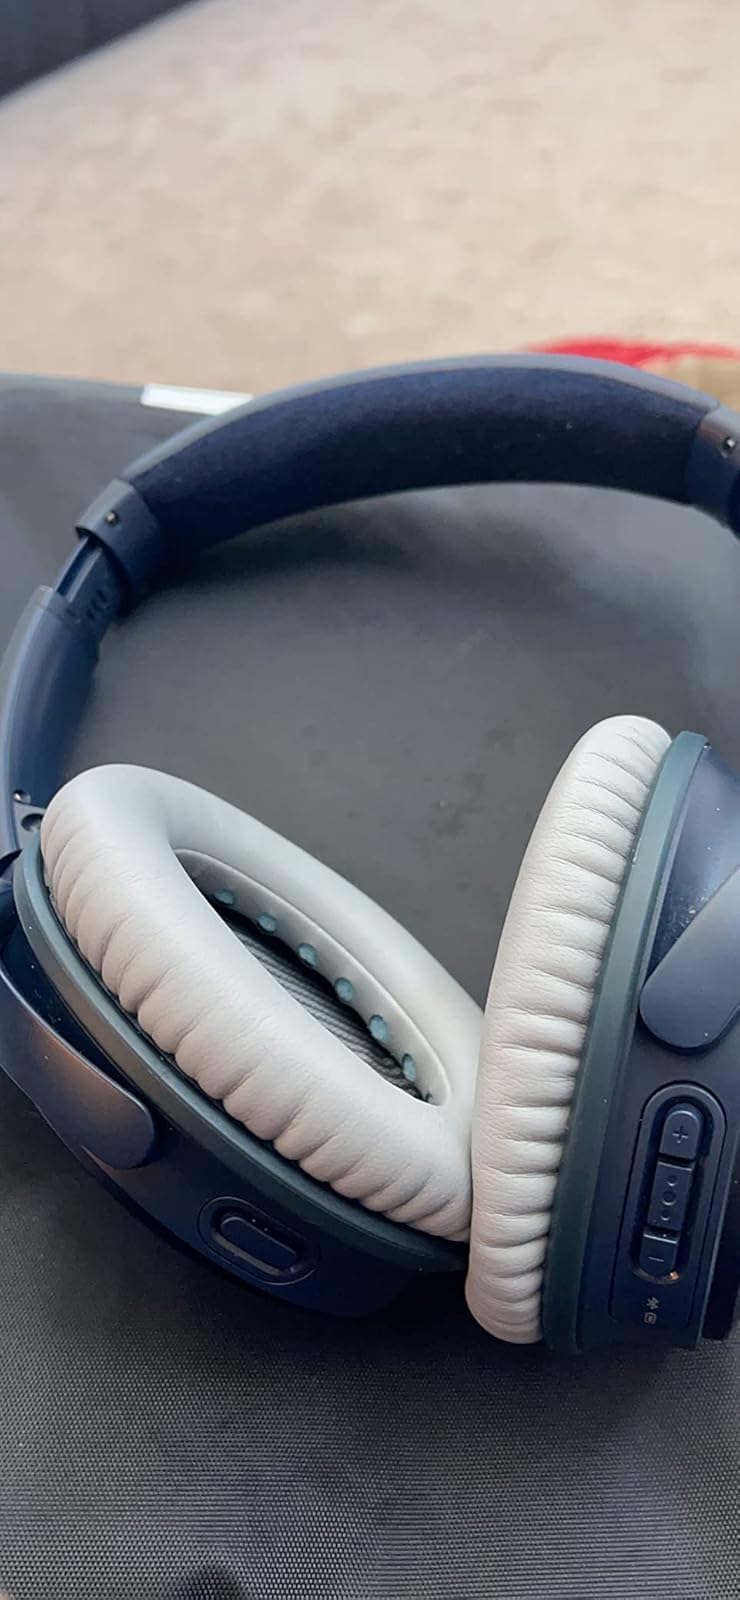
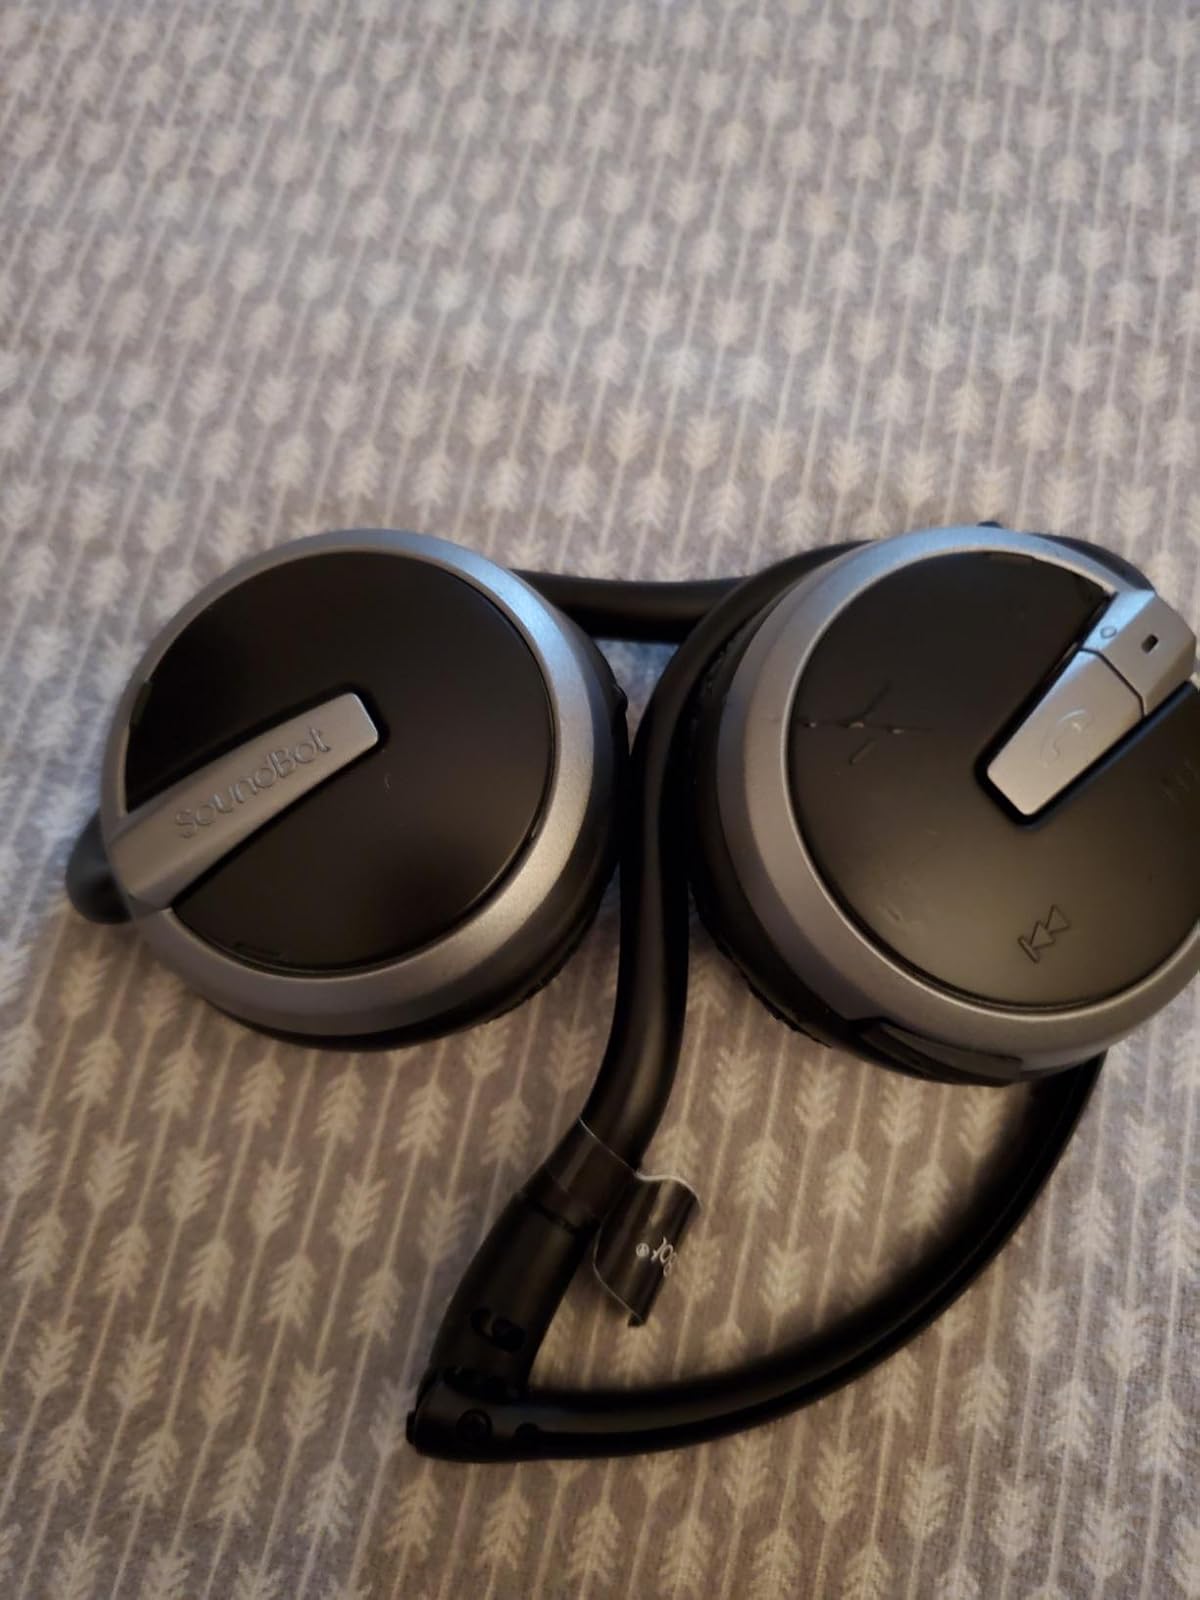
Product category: headphones
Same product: no